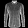
Label: Shirt